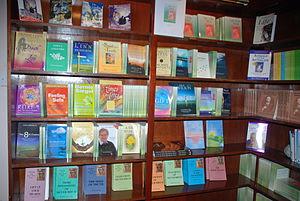
Quelques ouvrages composabt la bibliothèque de l'Association Spiritualiste de Grande Bretagne à Londres. Sir Arthut Conan Doyle y est tenu en très haute estime.
Le spiritualisme moderne anglo-saxon est un mouvement religieux monothéiste. Fondé sur la croyance en Dieu, il se distingue par la croyance en une communication possible avec les défunts. Ceux-ci pouvant être contactés par de simples individus ou par des médiums entraînés, dans le but de recueillir des informations sur la vie après la mort.